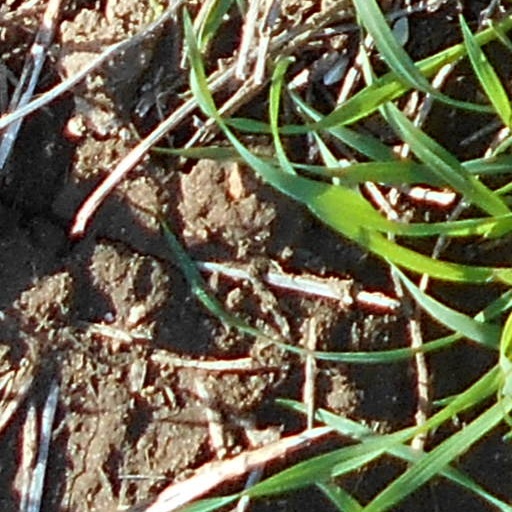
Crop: wheat